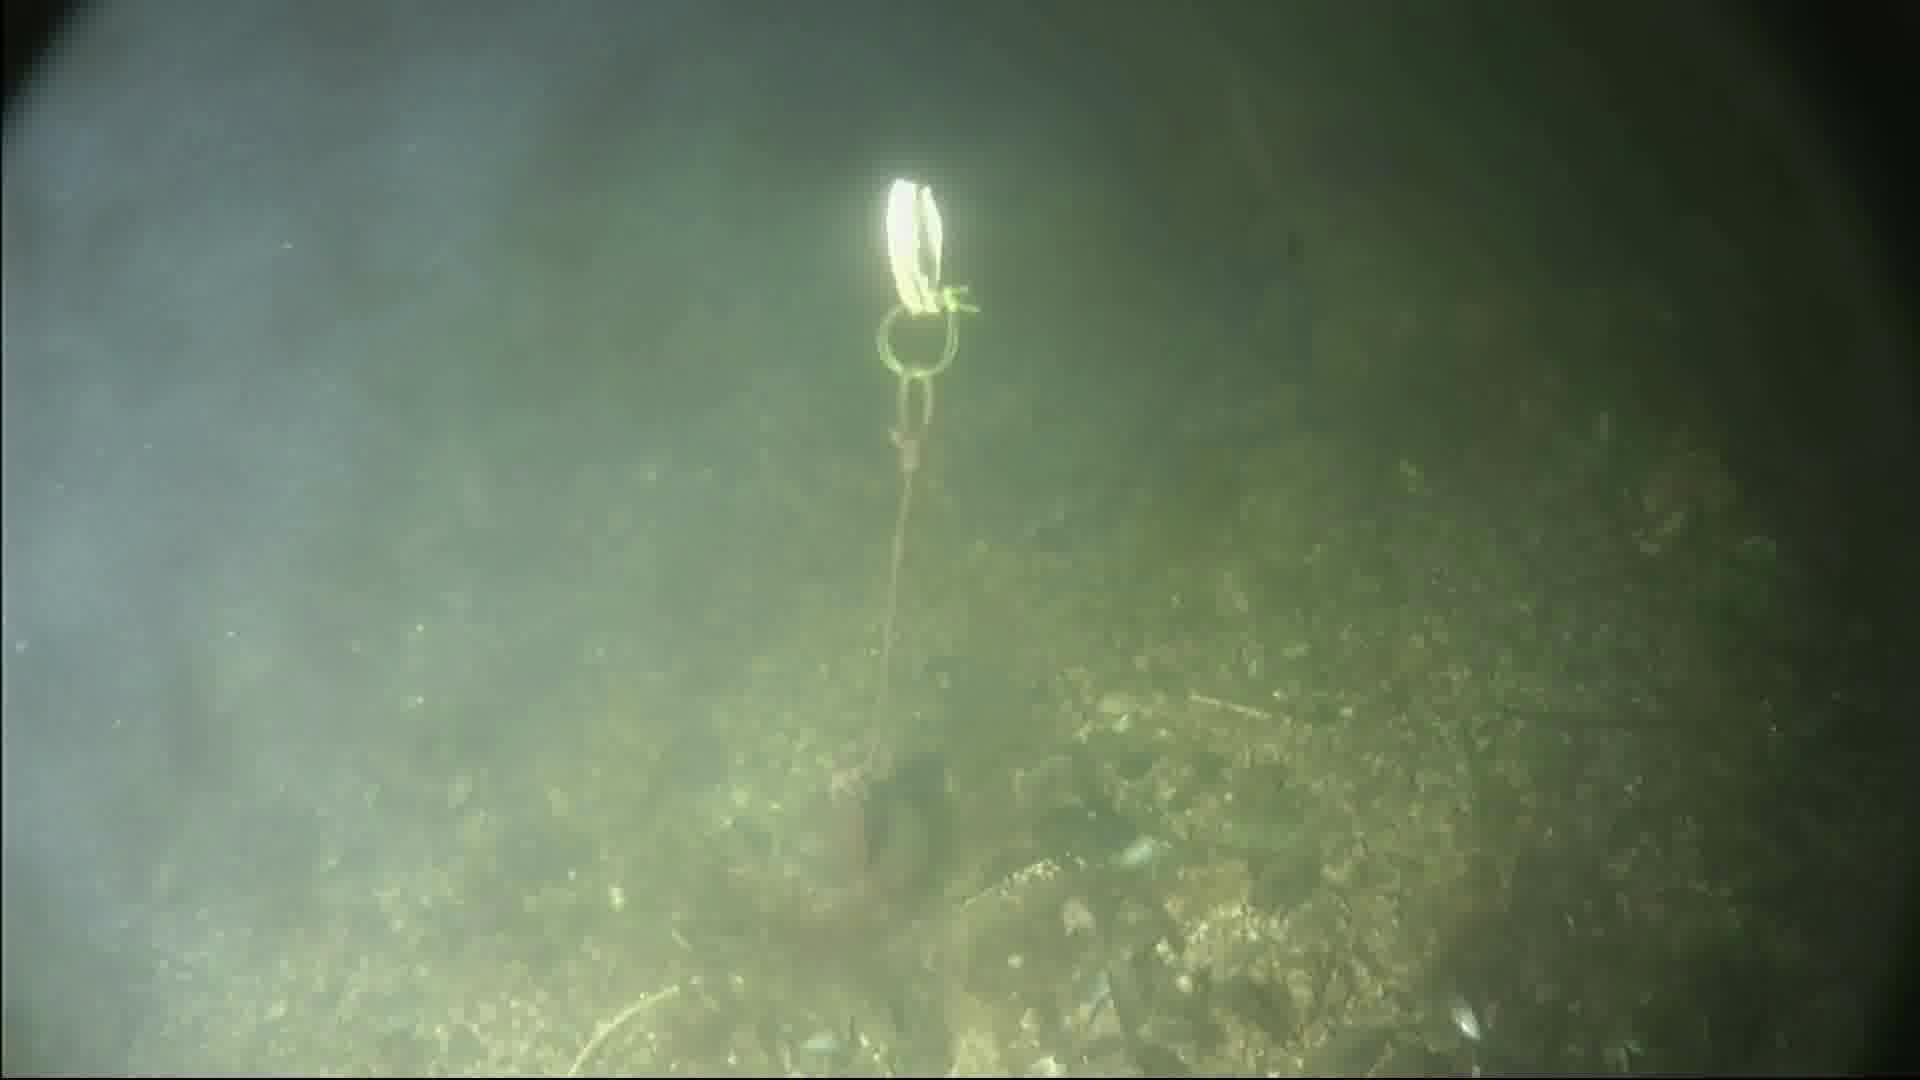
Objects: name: crab